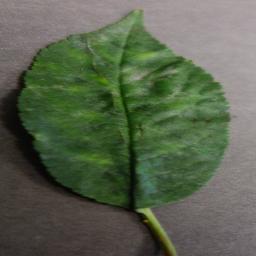
Label: Cherry___Powdery_mildew